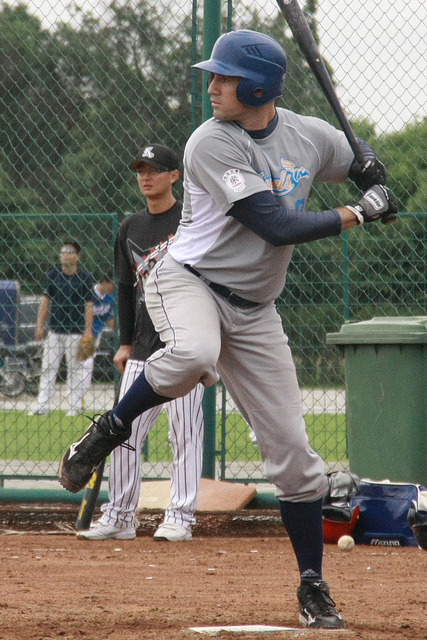
cầu thủ bóng chày đội mũ xanh dương đang cầm gậy thi đấu trên sân